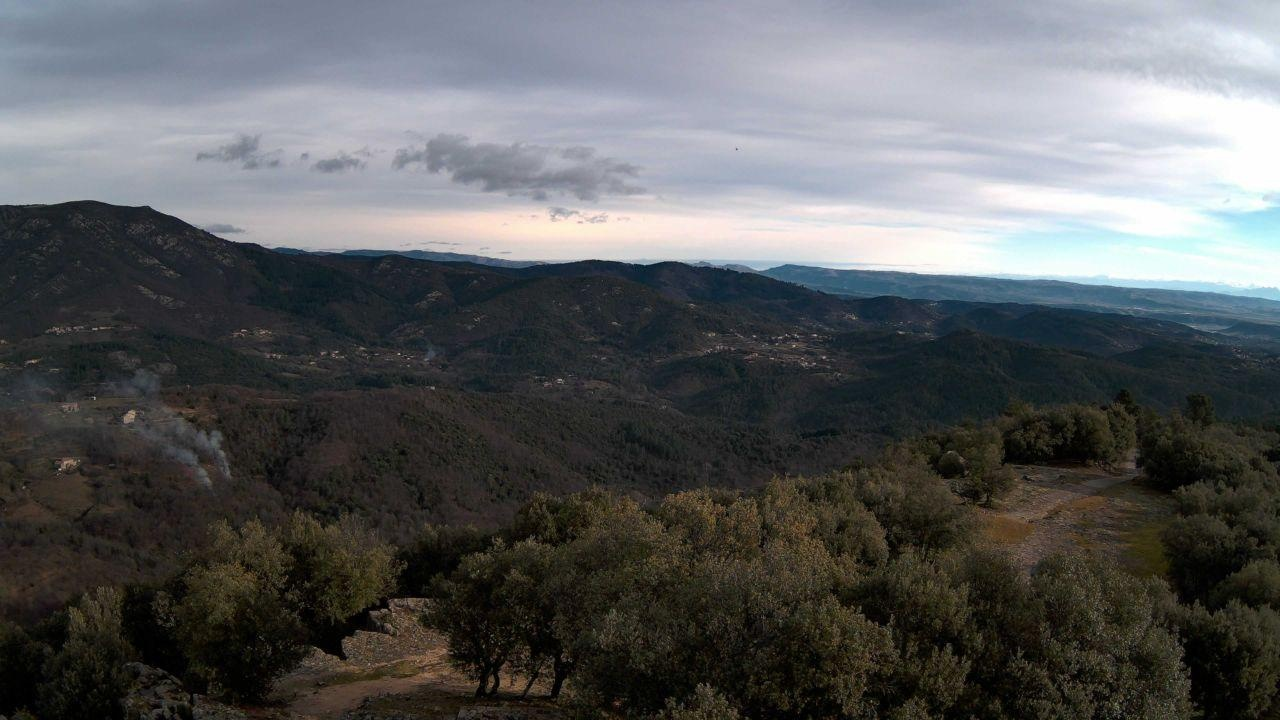
Fire: no
Smoke: yes